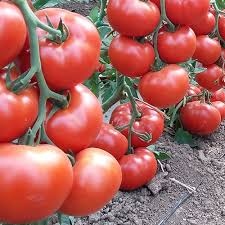
Label: tomato